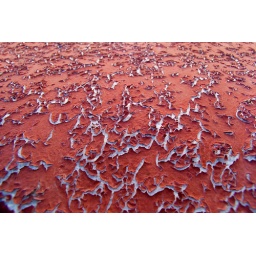
Paint on the roof of a car in Potlatch. I just had to get a picture.